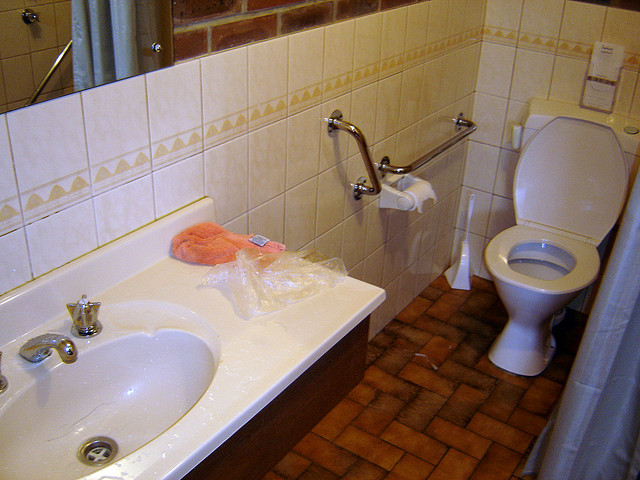
user: Given an image and a question. Answer the question in a short answer. Question: Is this a public washroom or is it in a home? Short Answer:
assistant: in home